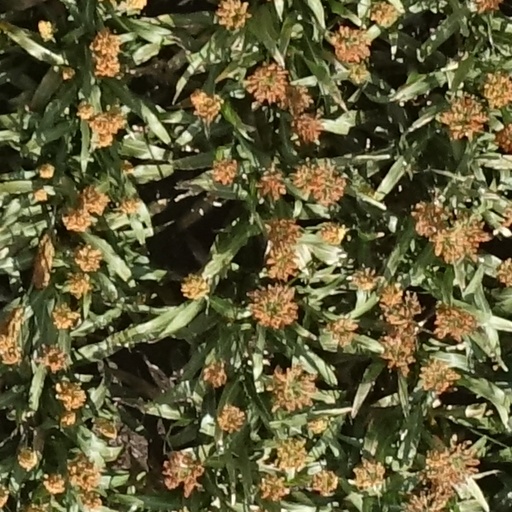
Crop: sorghum